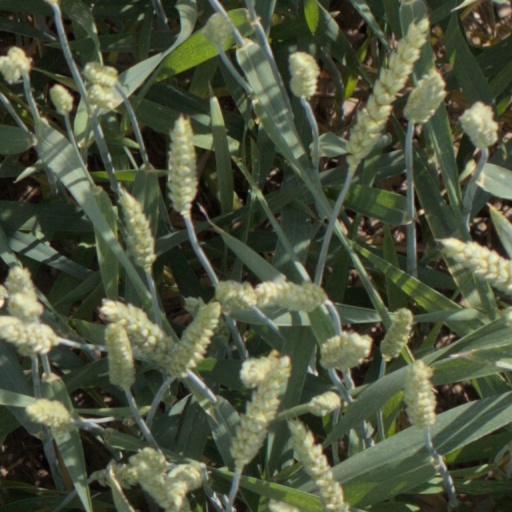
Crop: wheat